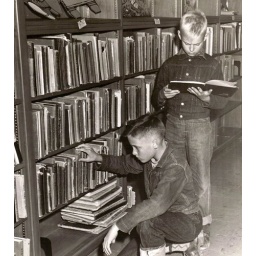
Tommie and Jackie Sandlin look through the children's books in 1953. (Original building 305 E Rusk)